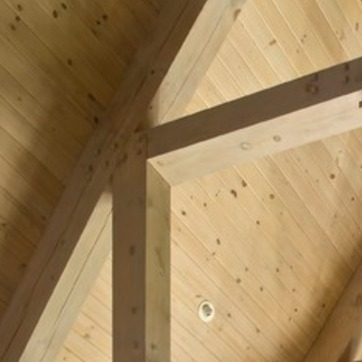
Material: wood